Brookmans Park railway station

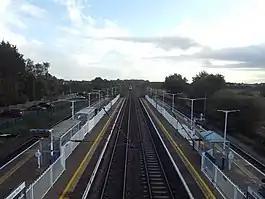
The station's 4 platforms

Brookmans Park railway station serves the village of Brookmans Park in Hertfordshire, England. The station is located north of London Kings Cross on the East Coast Main Line, on the stretch between and .